Odd Fellows Hall (Eureka, California)

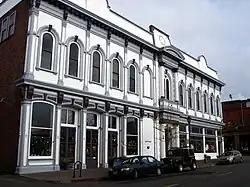

The Odd Fellows Hall in Old Town Eureka, California, also known as the French Empire Mansard Building, is a Second Empire architecture style building built in 1883.